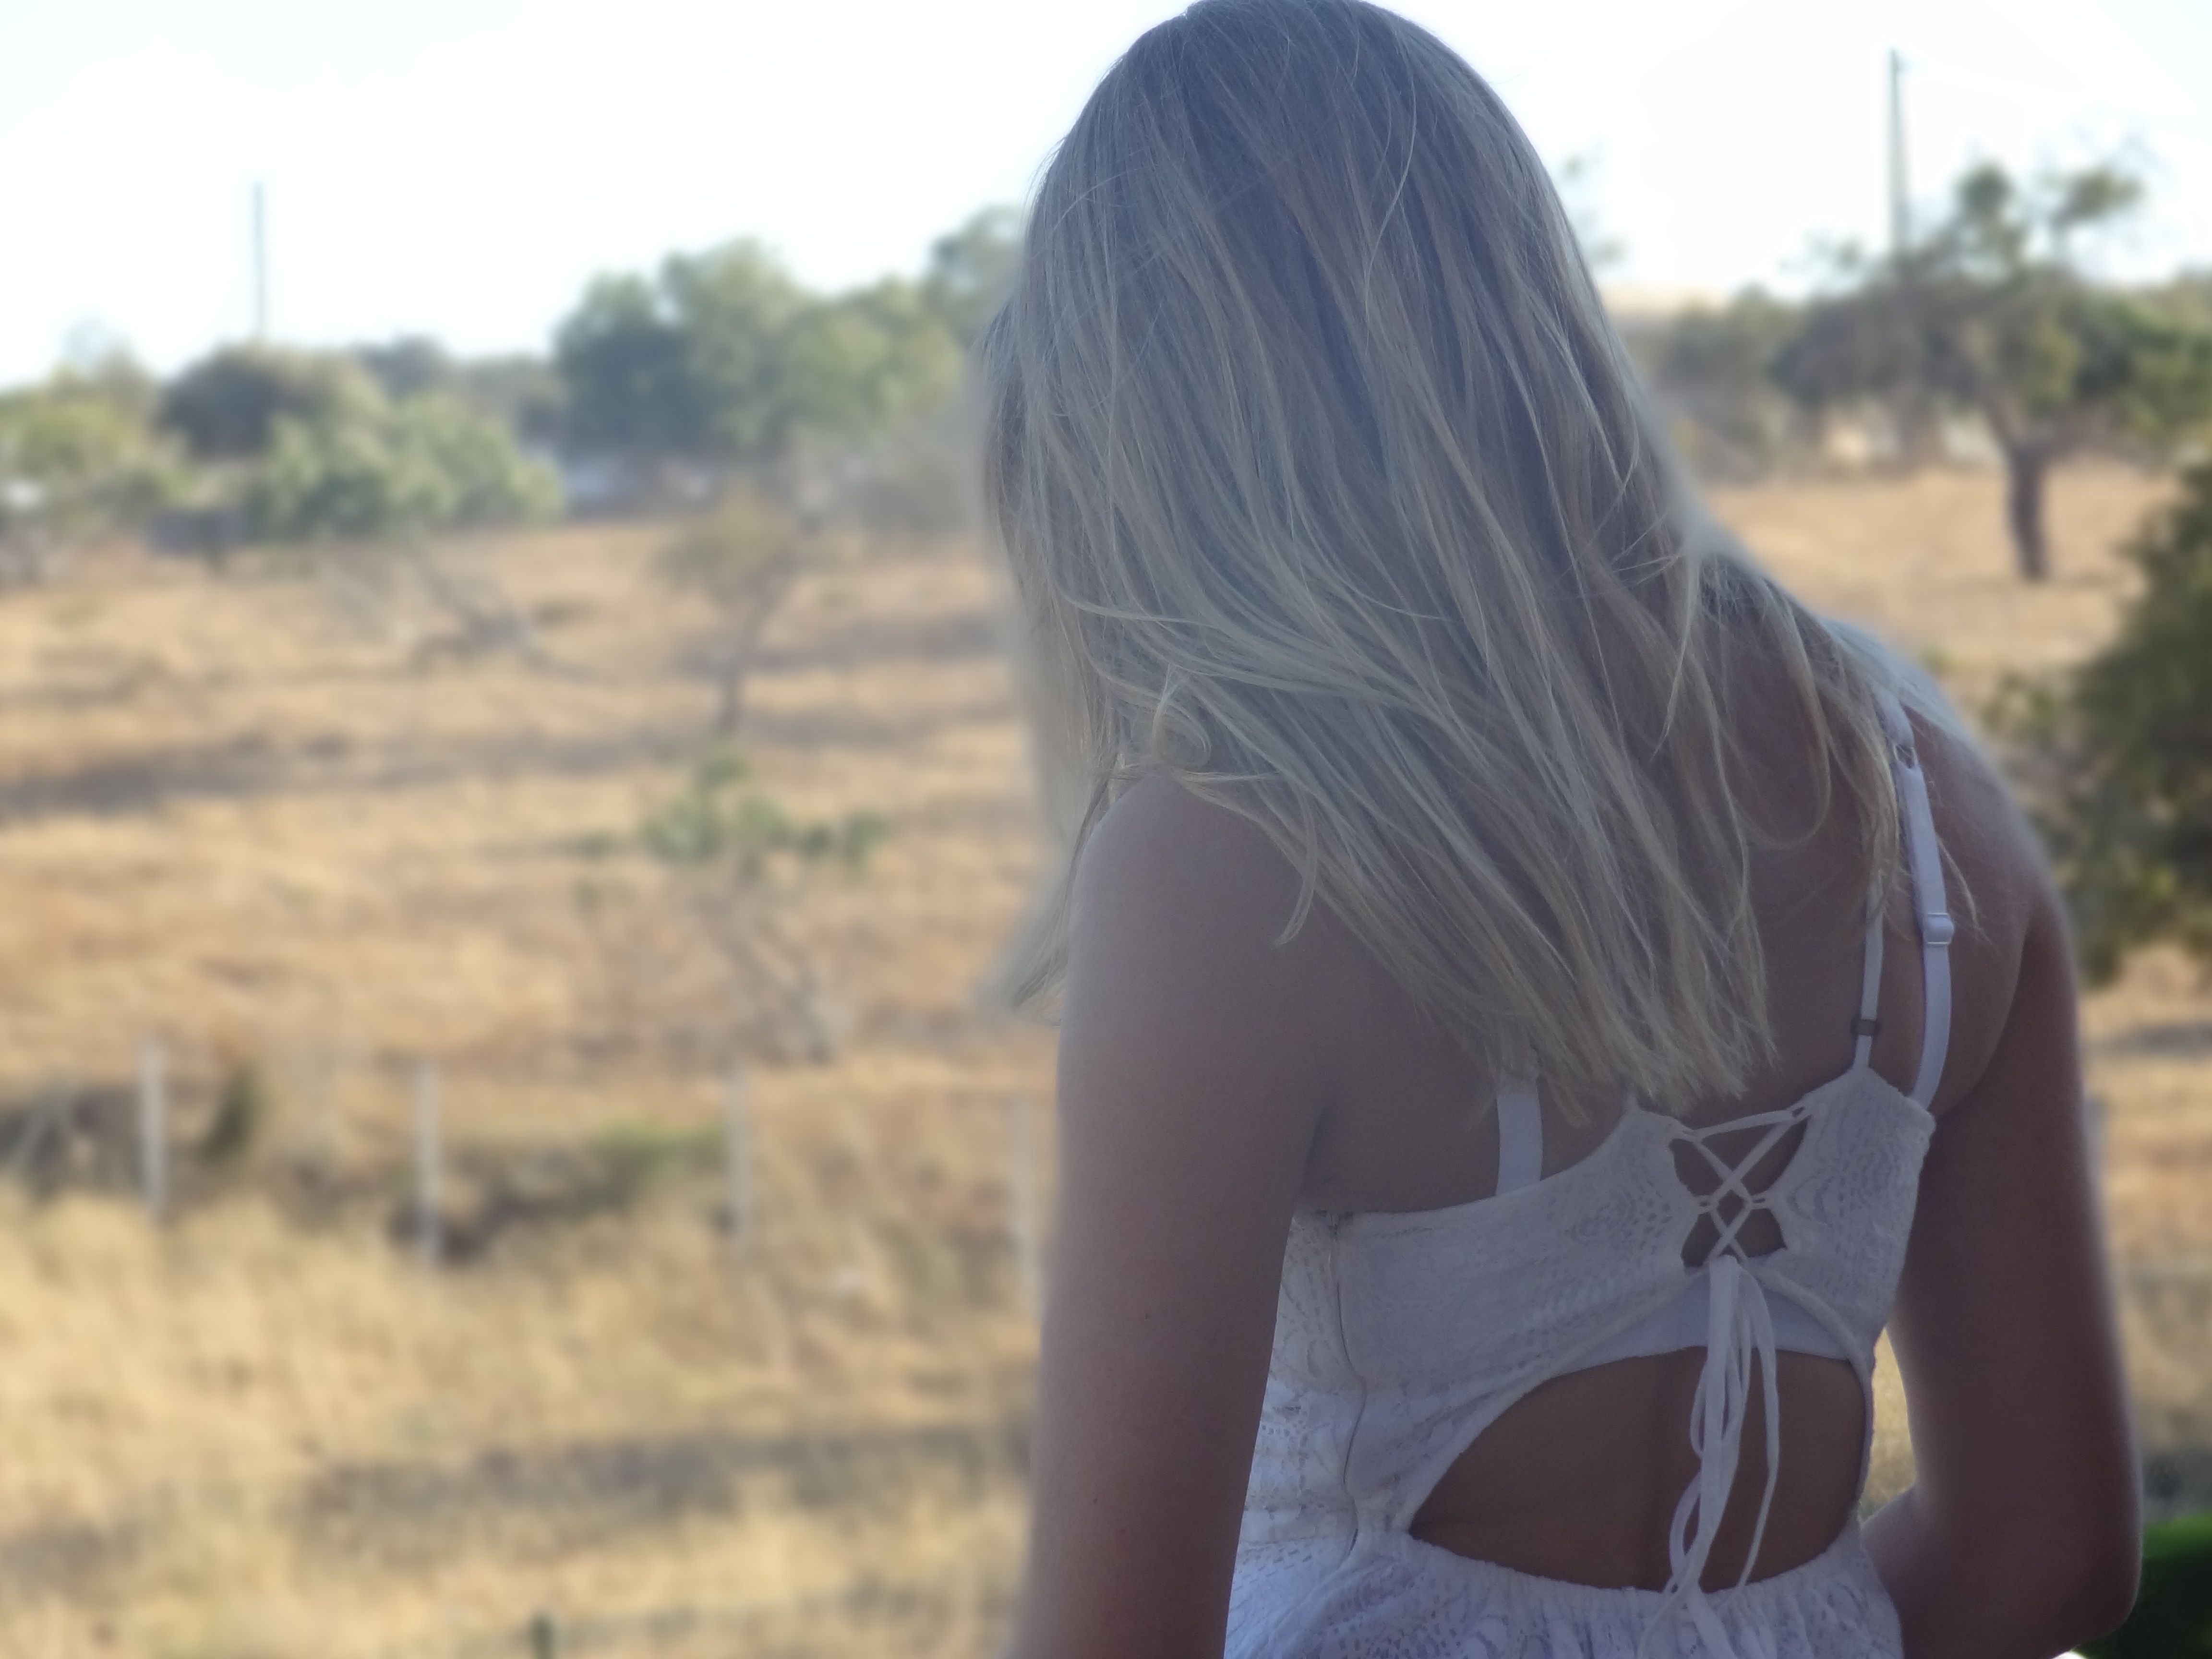
girl, woman, hair, photography, female, young, hairstyle, long hair, dress, eye, beauty, interaction, blonde woman